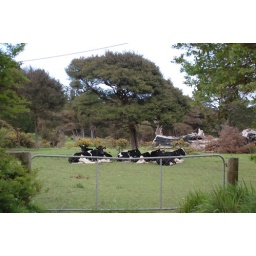
cows under the tree